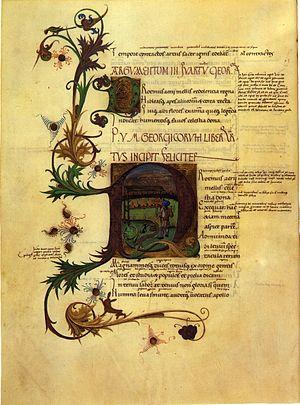
Les Géorgiques sont la deuxième œuvre majeure de Virgile, écrite entre 37 et 30 av. J.-C.. Ce long poème didactique de quelque 2 000 vers, qui s'inspire du poème d'Hésiode Les Travaux et les Jours, est une commande de son ami et protecteur Mécène. Dédié à Octavien, il se présente en quatre livres, les deux premiers consacrés à l'agriculture, les deux suivants à l'élevage. Mais loin d'être un simple traité d'agriculture, comme le De re rustica de Varron, il aborde des thèmes beaucoup plus profonds : guerre, paix, mort, résurrection. En effet, composé dans une période trouble et sanglante dont il garde des traces, il s'élargit à une vaste réflexion sur la beauté mais aussi la fragilité du monde.